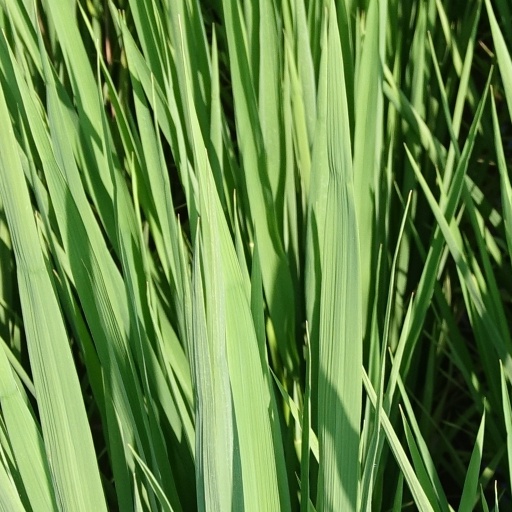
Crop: rice